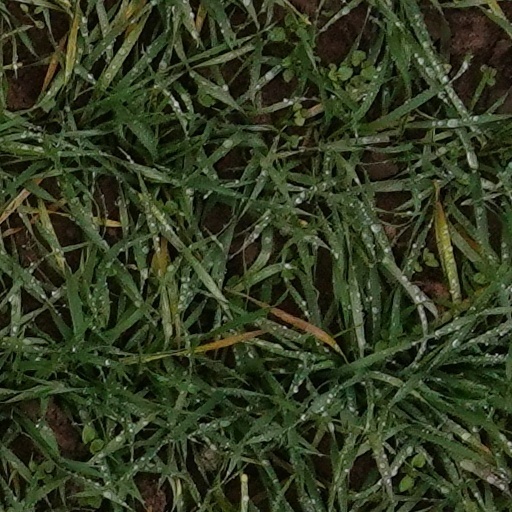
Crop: wheat